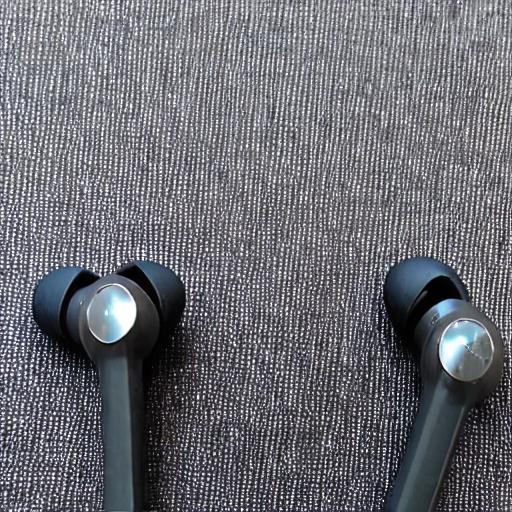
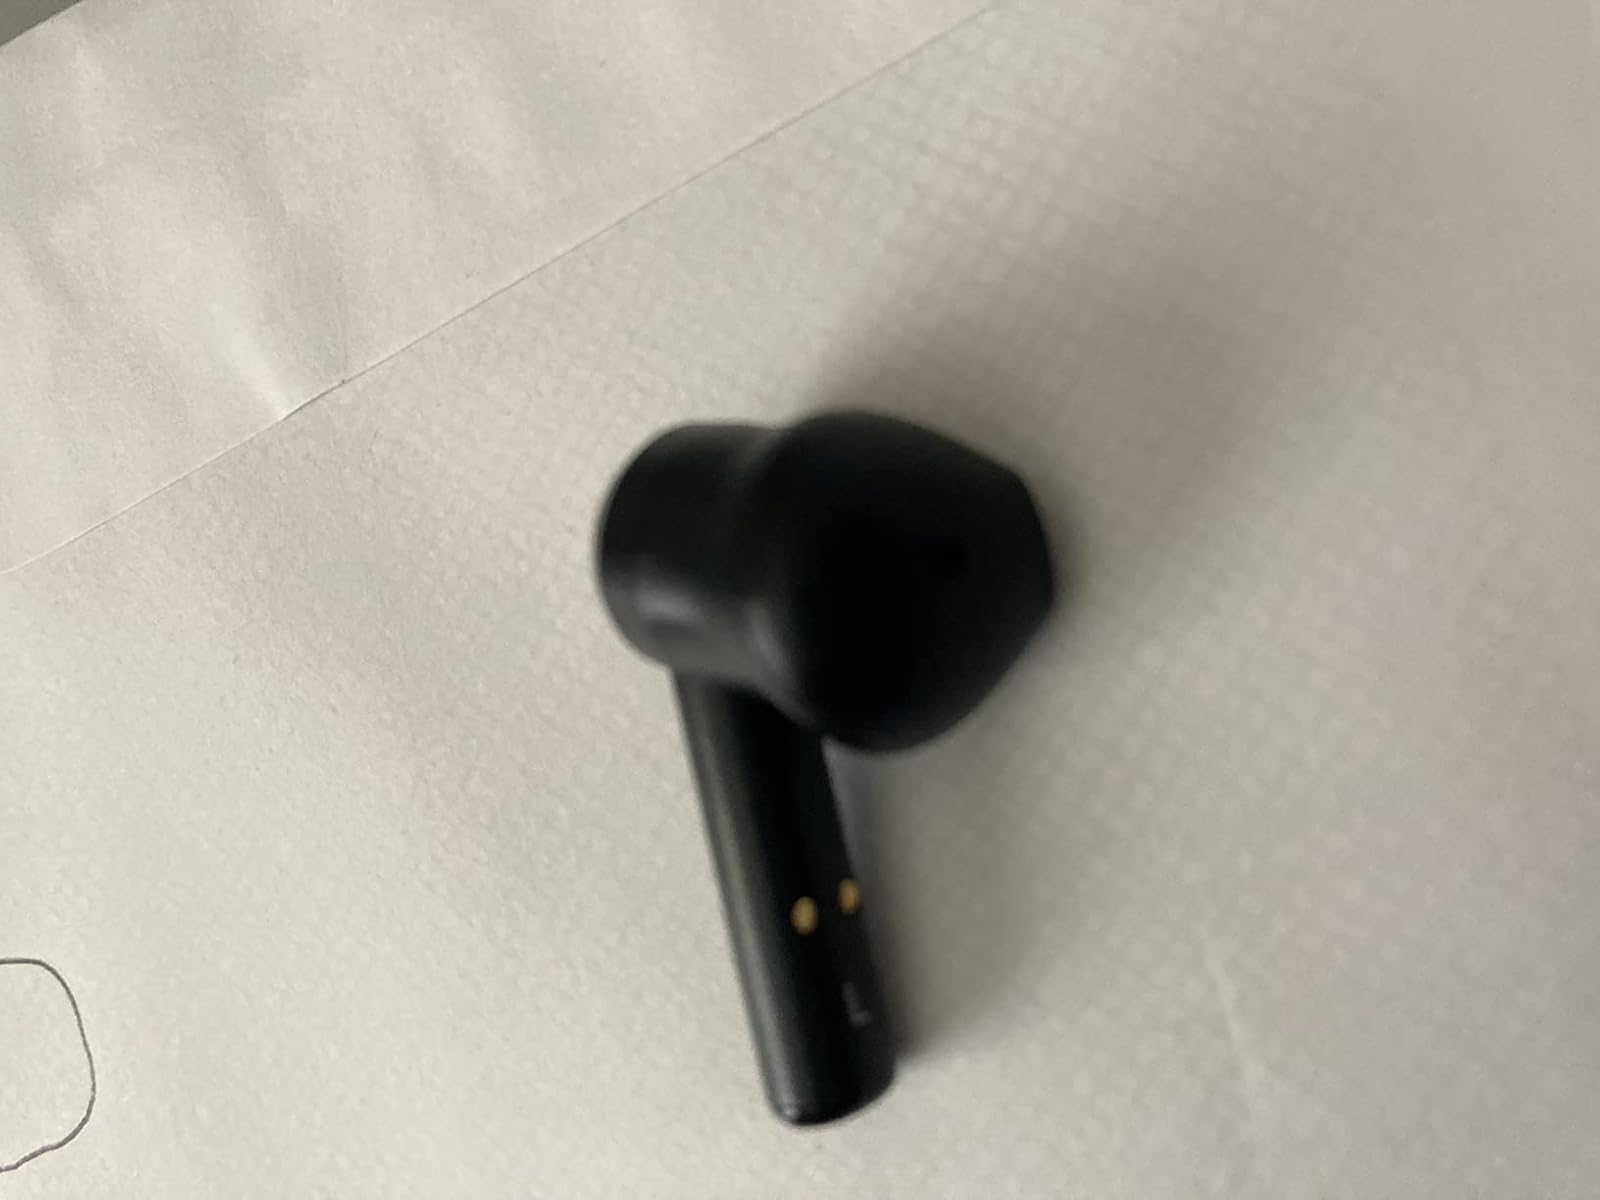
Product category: earbuds
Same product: no